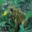
Label: frog